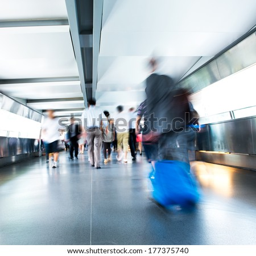
people rushing in the lobby .